Caboonbah Homestead

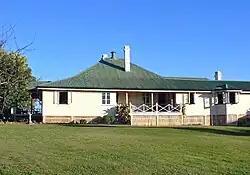
Caboonbah homestead, 2009

Caboonbah Homestead was a heritage-listed homestead at Esk-Kilcoy Road, Lake Wivenhoe, Somerset Region, Queensland, Australia. It was built from 1889 to 1890. It was added to the Queensland Heritage Register on 12 December 1996. It was destroyed by fire in 2009 and removed from the Queensland Heritage Register in 2014.